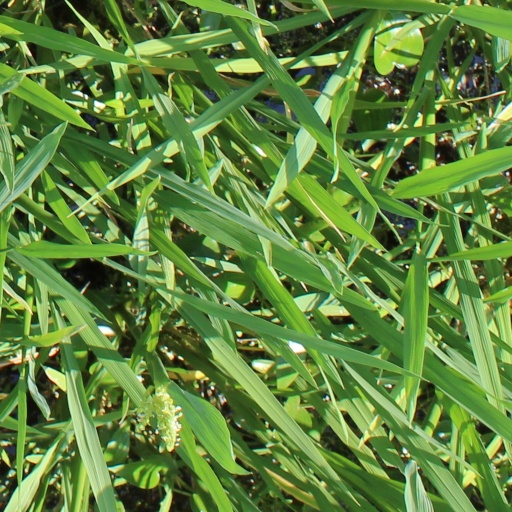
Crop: rice